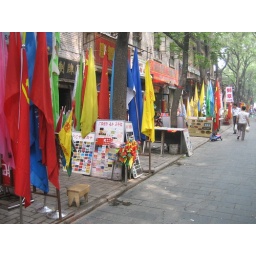
The street fronting our beloved &amp;quot;Super 8&amp;quot; Hotel specialized in painting signs and flags